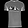
Label: T - shirt / top